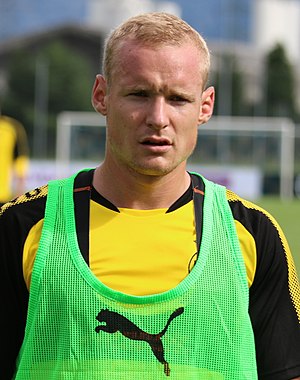
Sebastian Rode
Sebastian Rode er en tysk fodboldspiller, der spiller for Bundesliga-klubben Borussia Dortmund. Han har tidligere spillet hos blandt andet Eintracht Frankfurt og Bayern München.